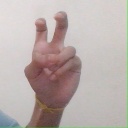
अक्षर: ई